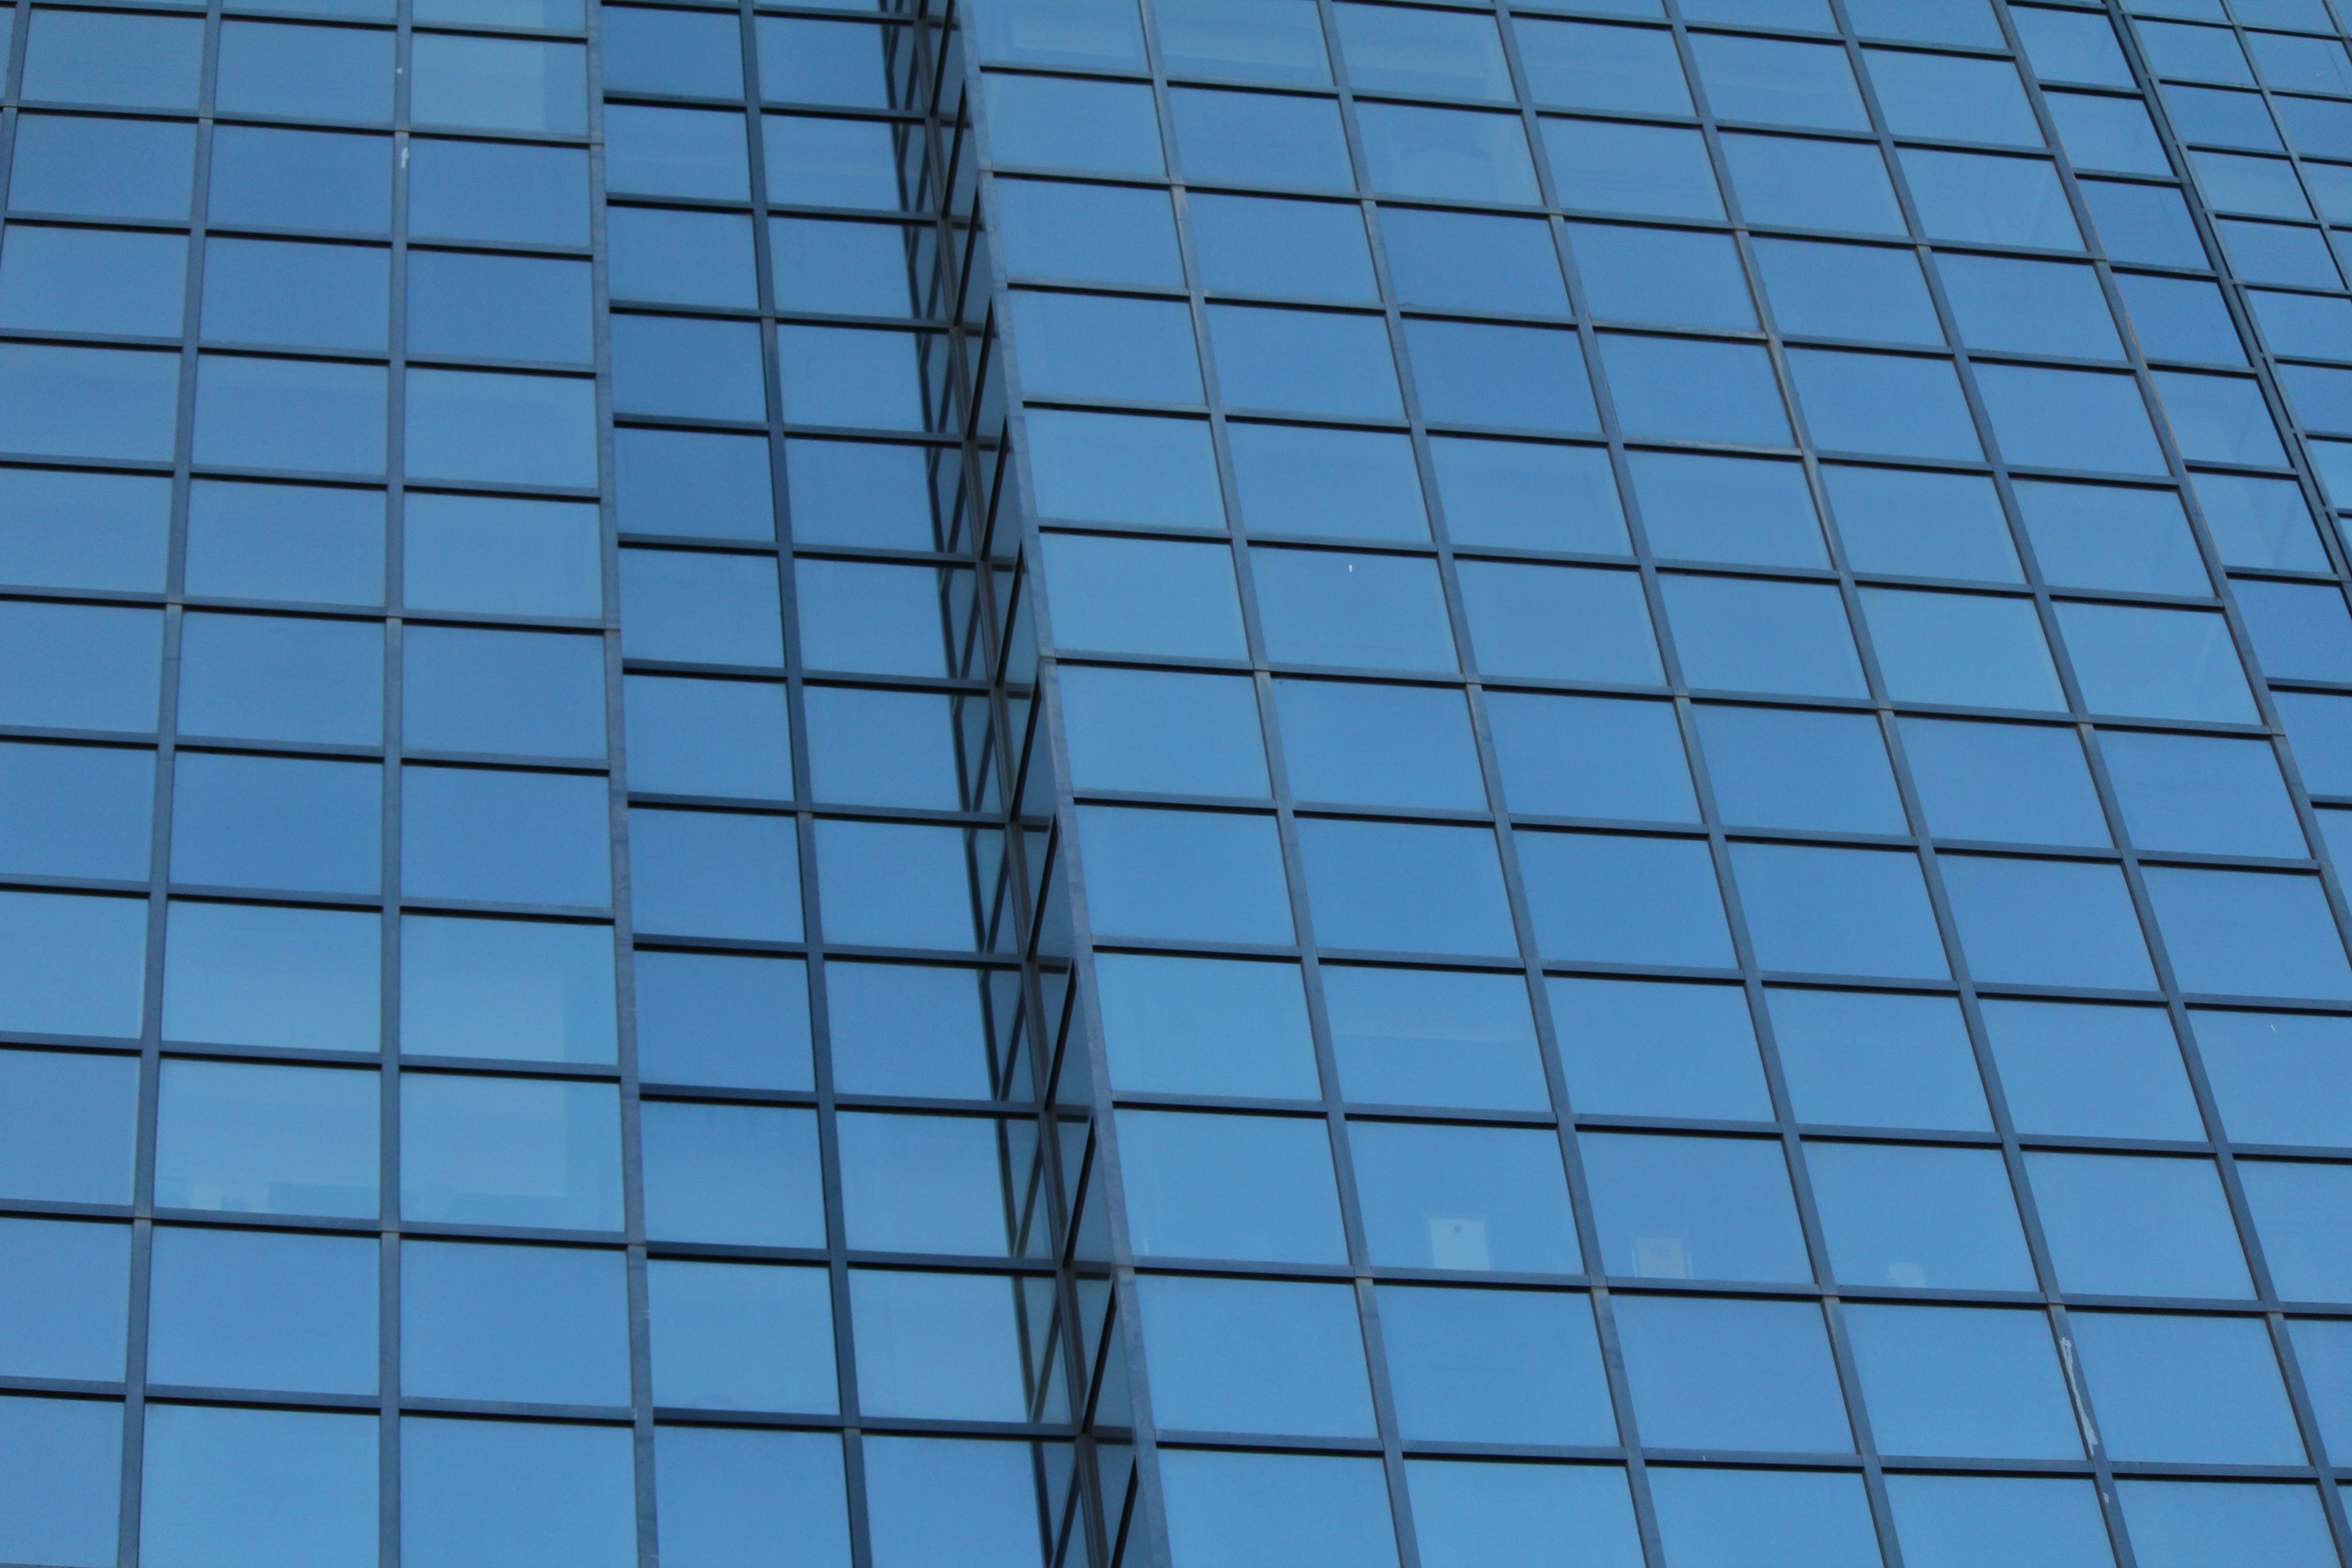
glass, building, skyscraper, wall, pattern, line, reflection, facade, blue, tower block, circle, design, net, symmetry, seats, shape, daylighting